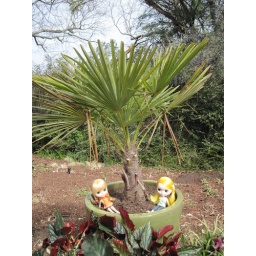
Macy-Kohl & Linken found a palm tree to lounge under